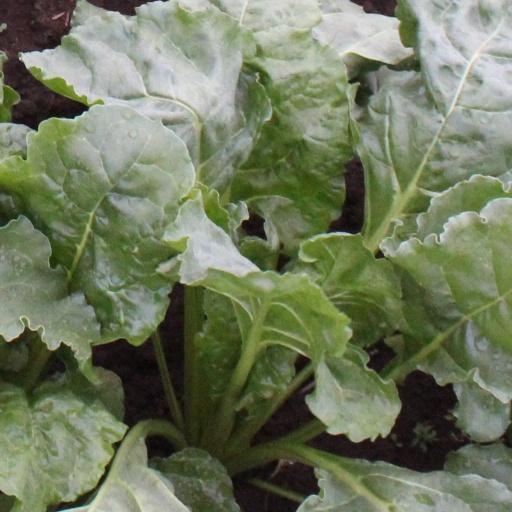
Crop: sugar beet